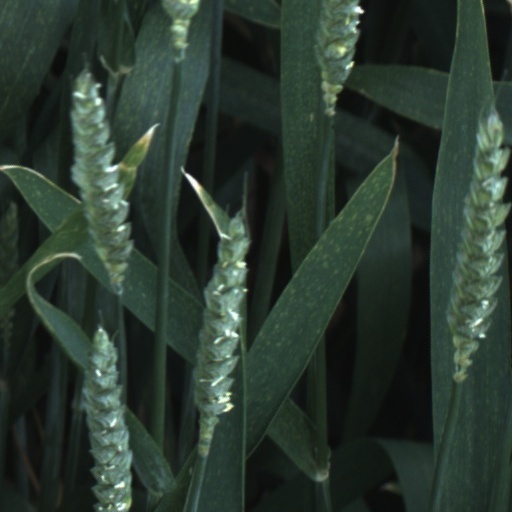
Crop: wheat